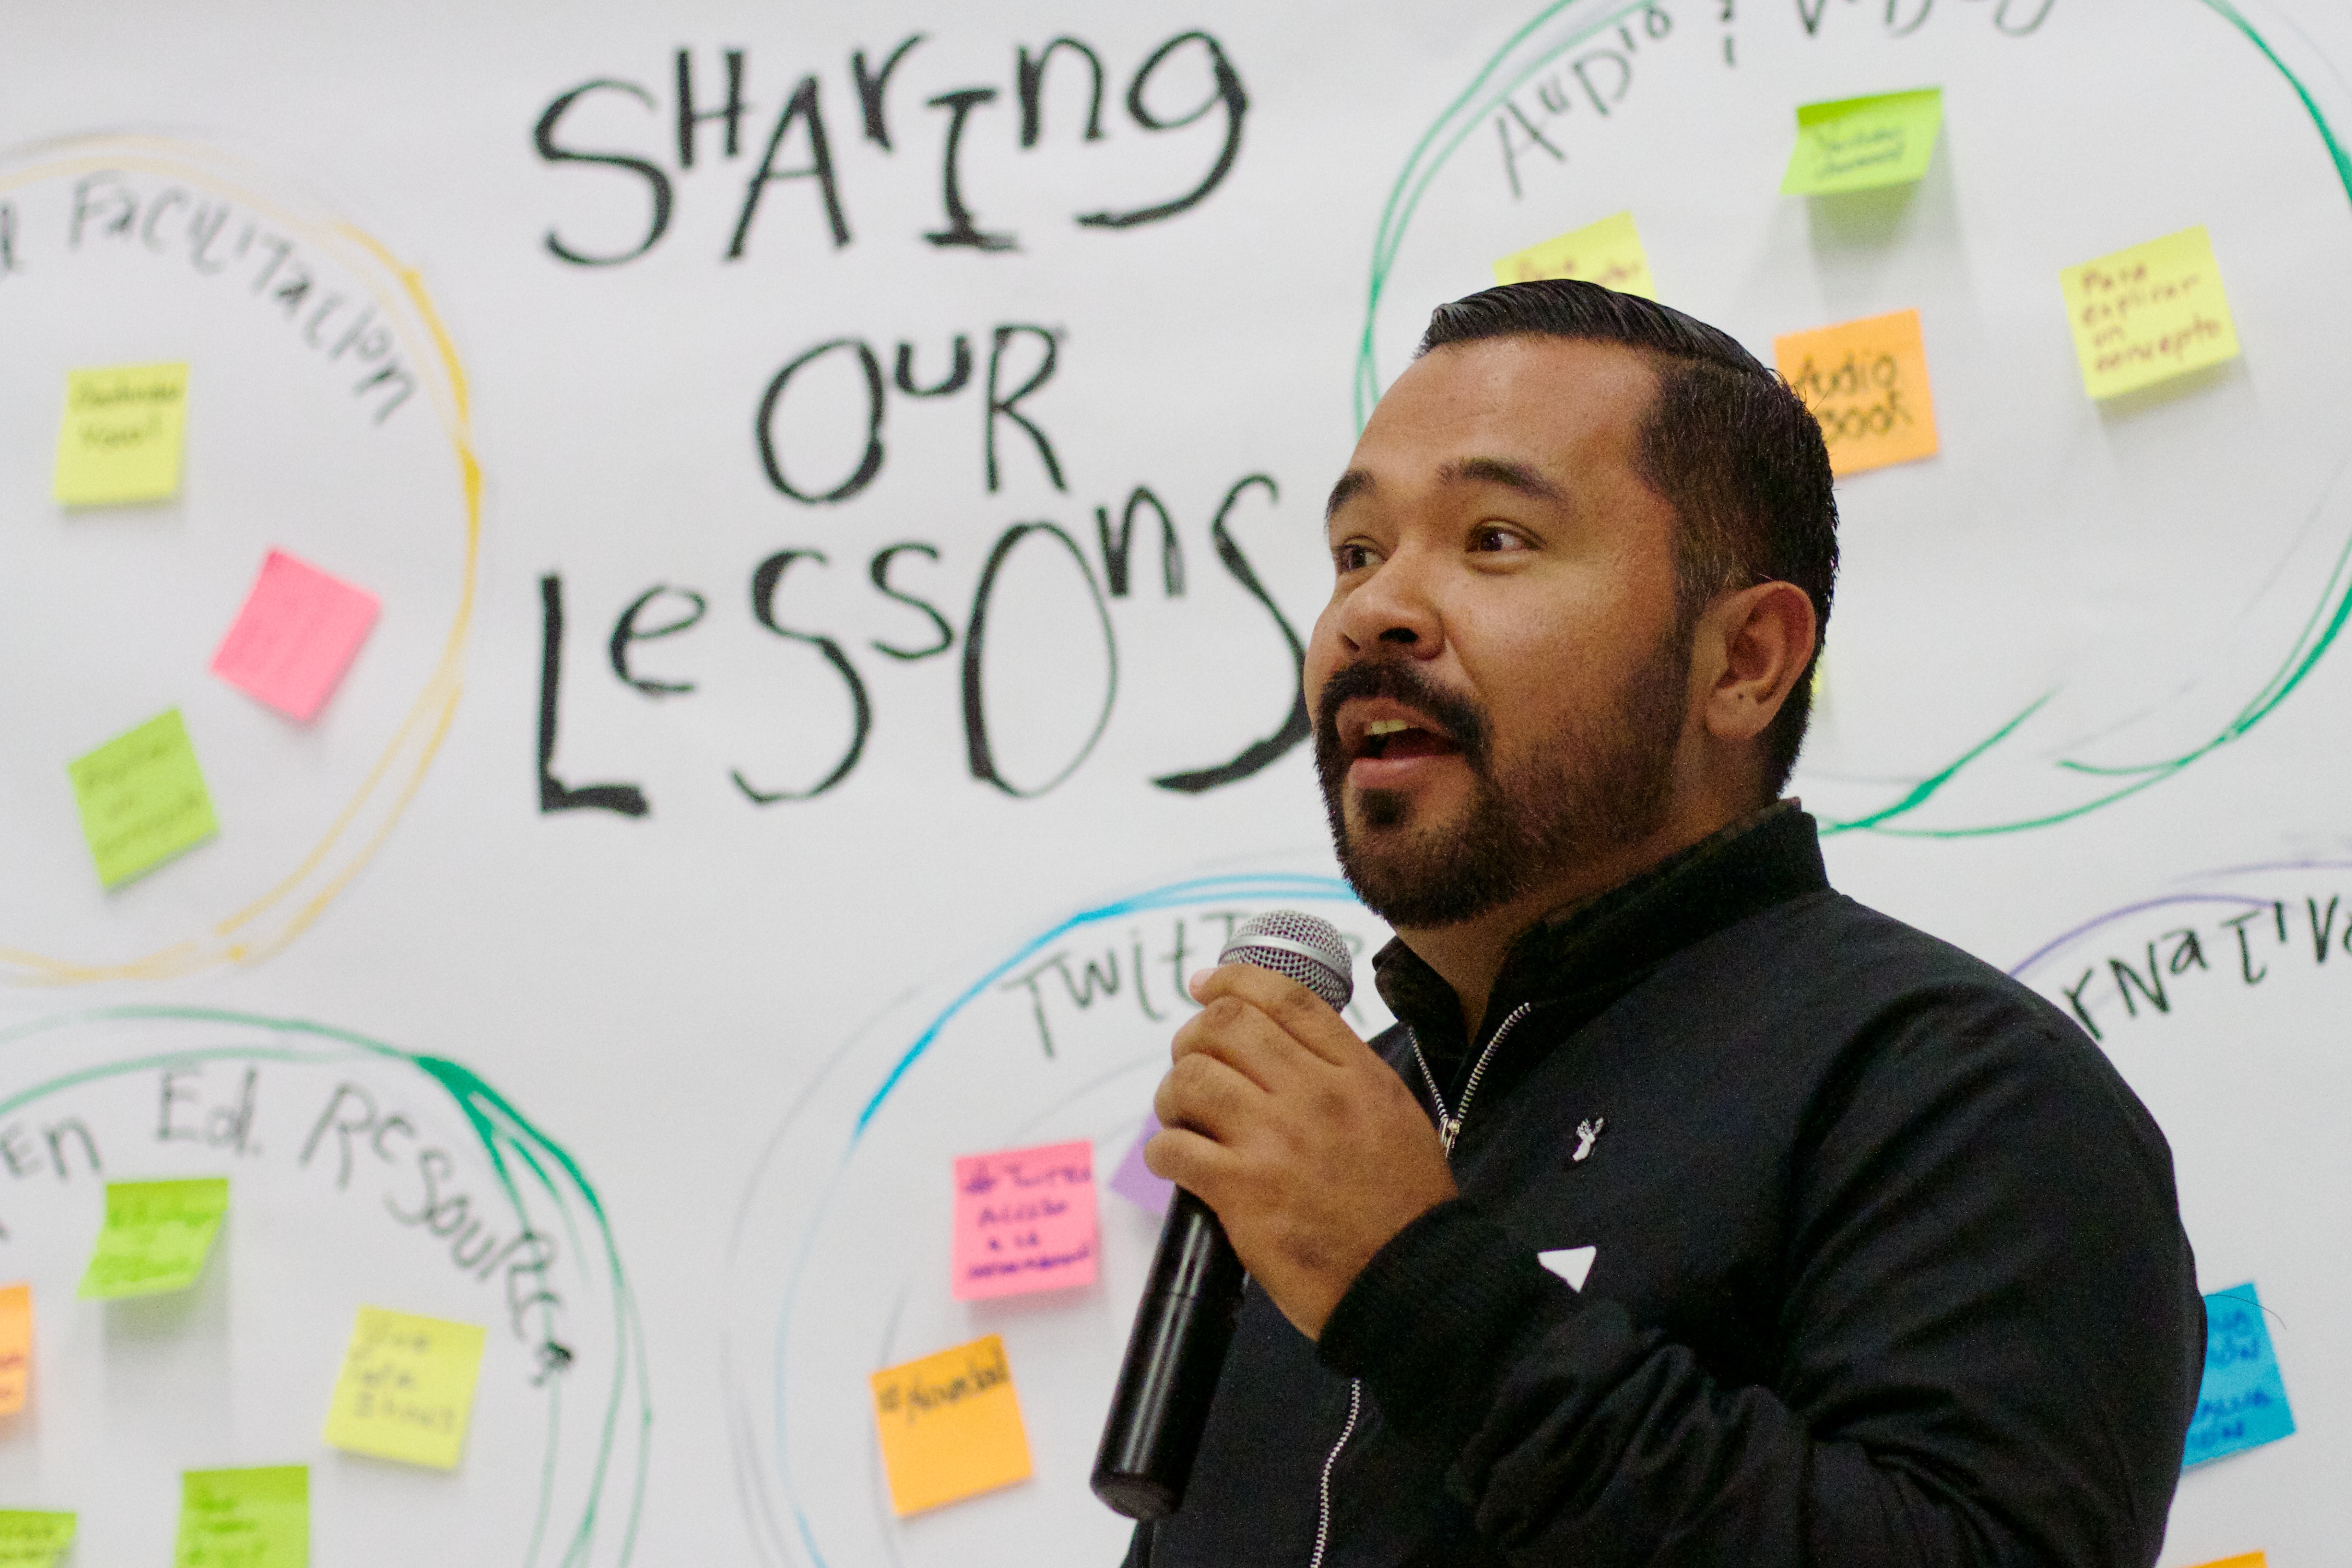
energy, brand, learning, udgagora